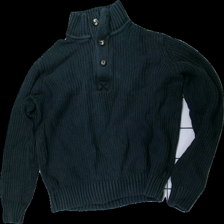
View: front
Type: Sweater
Category: Men
Brand: H&M
Colors: Grey
Material: 100% Cotton
Cut: Regular, Turtle neck
Season: All
Price range: 50-100
Recommended usage: Reuse
Description: kitted sweater